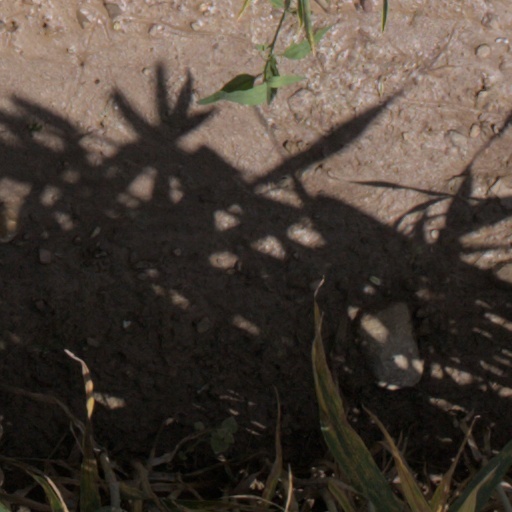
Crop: wheat